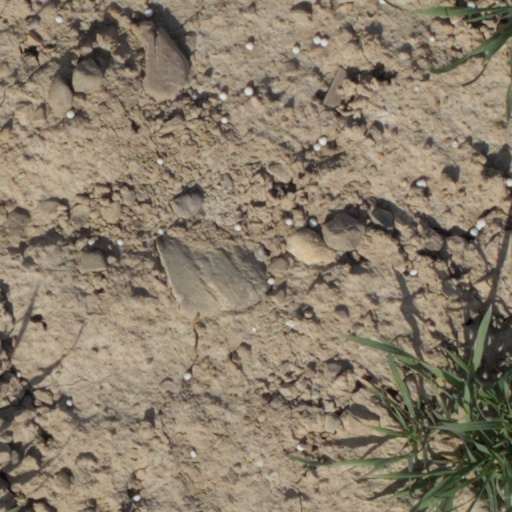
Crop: wheat